Ali Demi

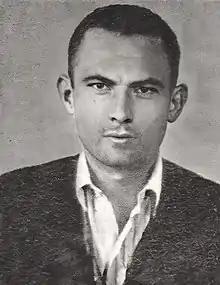
Demi in 1943

Ali Demi (18 January 1918 – 29 December 1943) was an Albanian hero of World War II and a communist. He was killed in battle fighting German forces in Vlora, Albania in 1943.